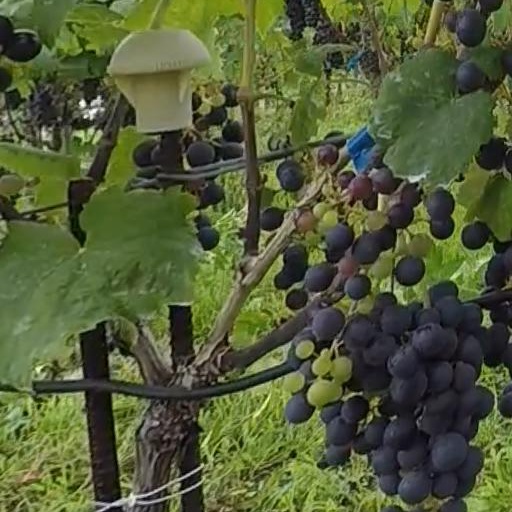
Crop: grape